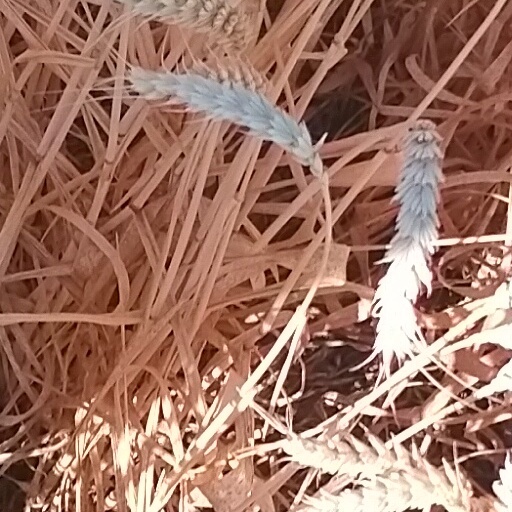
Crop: wheat